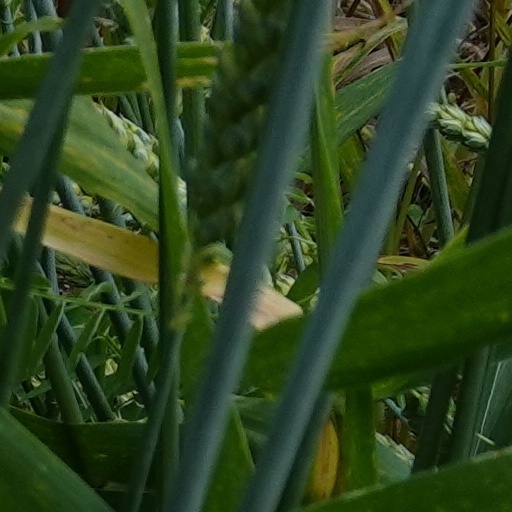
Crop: wheat